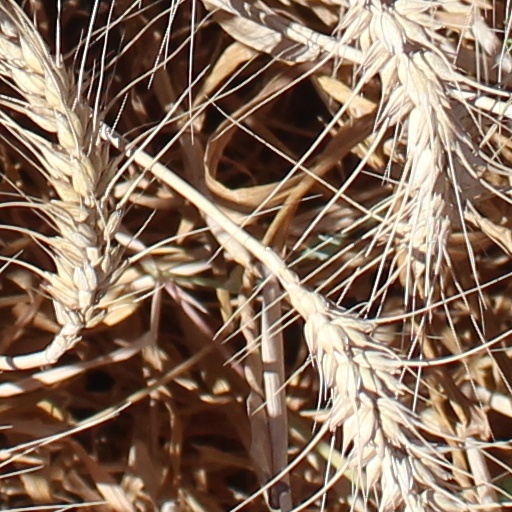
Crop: wheat